Jane Withers

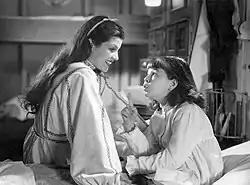
Rita Hayworth and Withers in "Paddy O'Day" (1936)

After two years of her radio work, Ruth took Jane to Hollywood before her sixth birthday in 1932 to explore opportunities in film. Walter remained in Atlanta, sending them $100 a month on which to live. In Los Angeles, Jane performed on children's shows on KFWB radio, did cartoon voice-overs, and also modeled. She got her first film role as an extra when their neighbor invited her to come along for her daughter's interview for "Handle with Care" (1932). Withers stood to the side while the other children interviewed with director David Butler. The assistant director came over and asked her why she was not standing with the others. "Sir, I was not invited to the interview. I came with our friends", she replied. The assistant director told her that Butler had seen her and wanted her to interview as well. "Handle with Care" was Withers's first film appearance, though she and all the children were photographed with their backs to the camera.